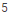
Number: 5